Timeline of relief efforts after the 2010 Haiti earthquake

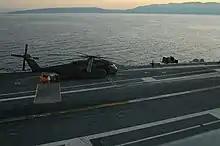
Sunrise on 15 January 2010 as USS "Carl Vinson" begins helicopter relief operations

Médecins Sans Frontières reported that the need for medical services at their two hospitals was "overwhelming". Although it had been badly damaged, the Hotel Villa Creole in Port-au-Prince was transformed into a hospital and media center; journalists used the drained swimming pool as an operating base, and Hope for Haiti and the International Medical Corps started a makeshift clinic for the wounded. The Dominican Institute of Communications set up a cell tower using a satellite link, to replace towers damaged by the quake.